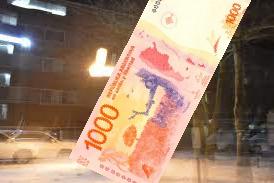
Denominación: 1000